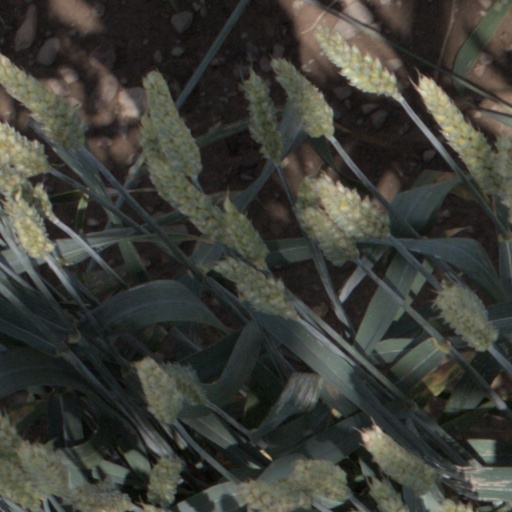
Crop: wheat